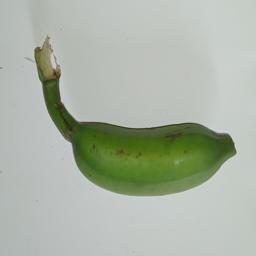
Ripeness: Green